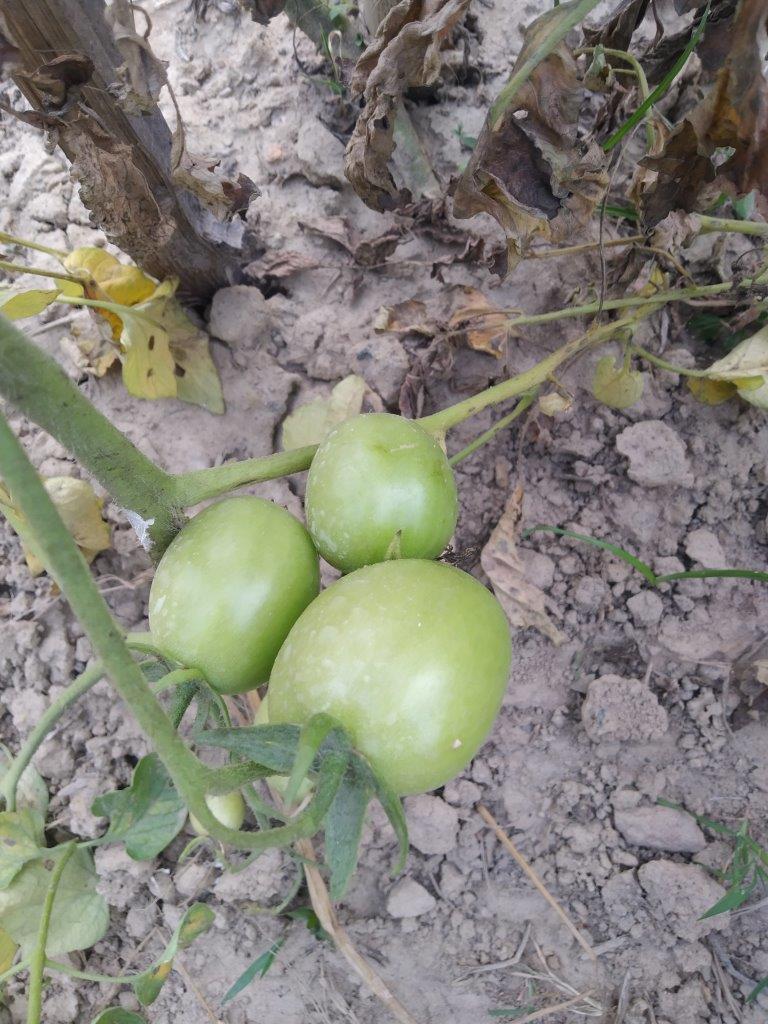
Maturity: Immature